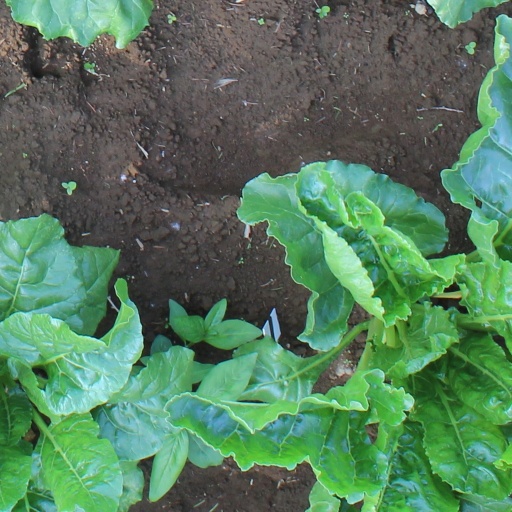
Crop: sugar beet